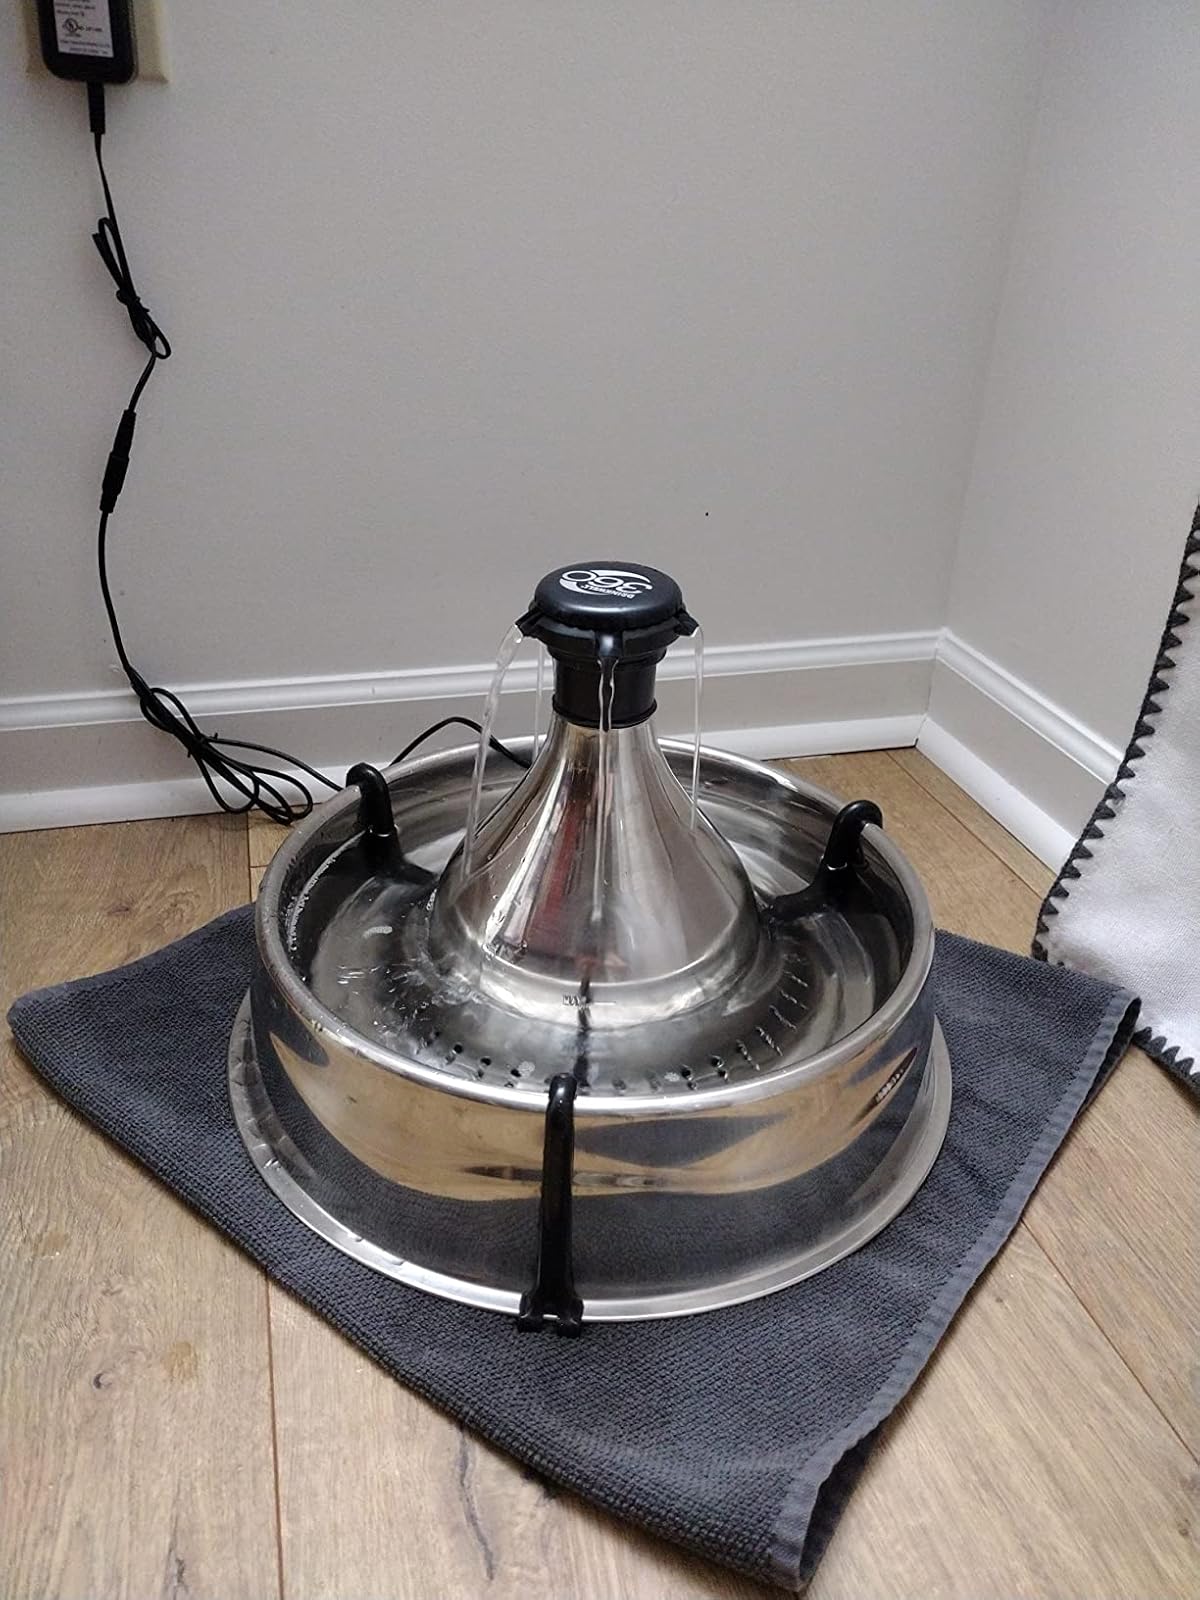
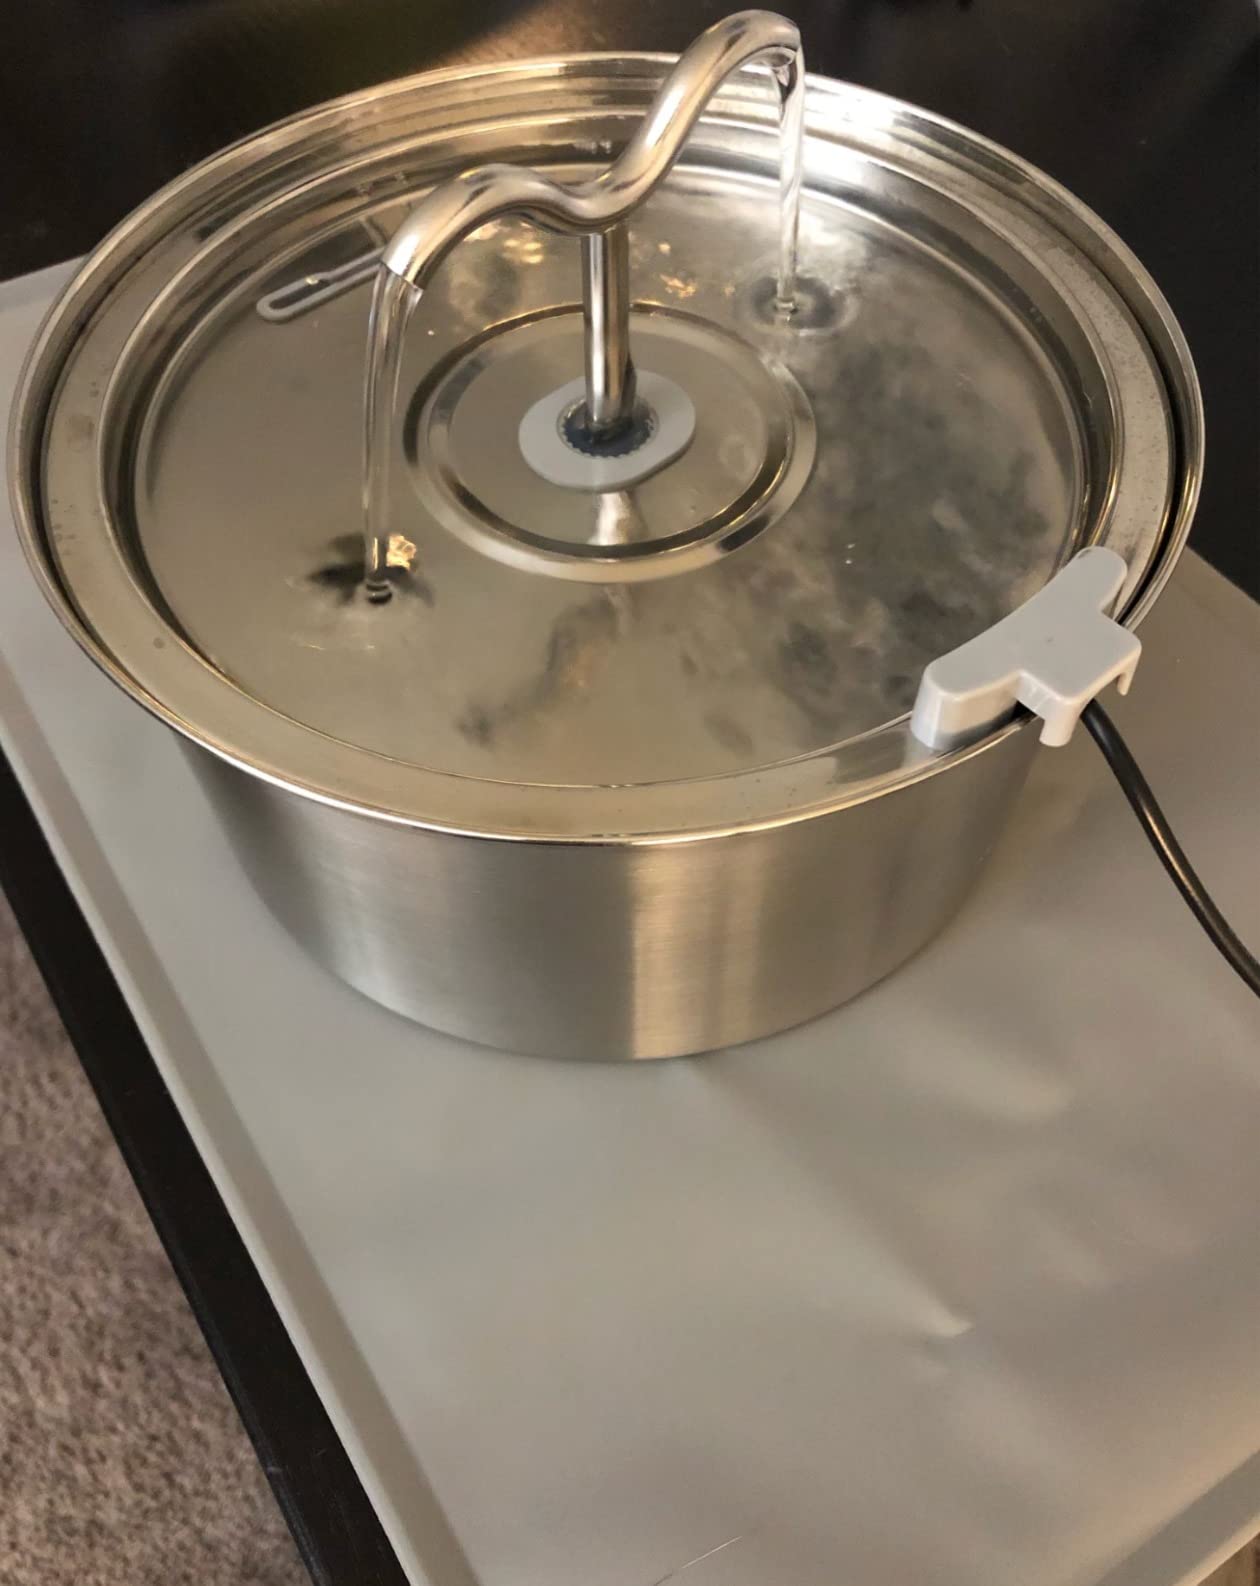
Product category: items_bowl
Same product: no